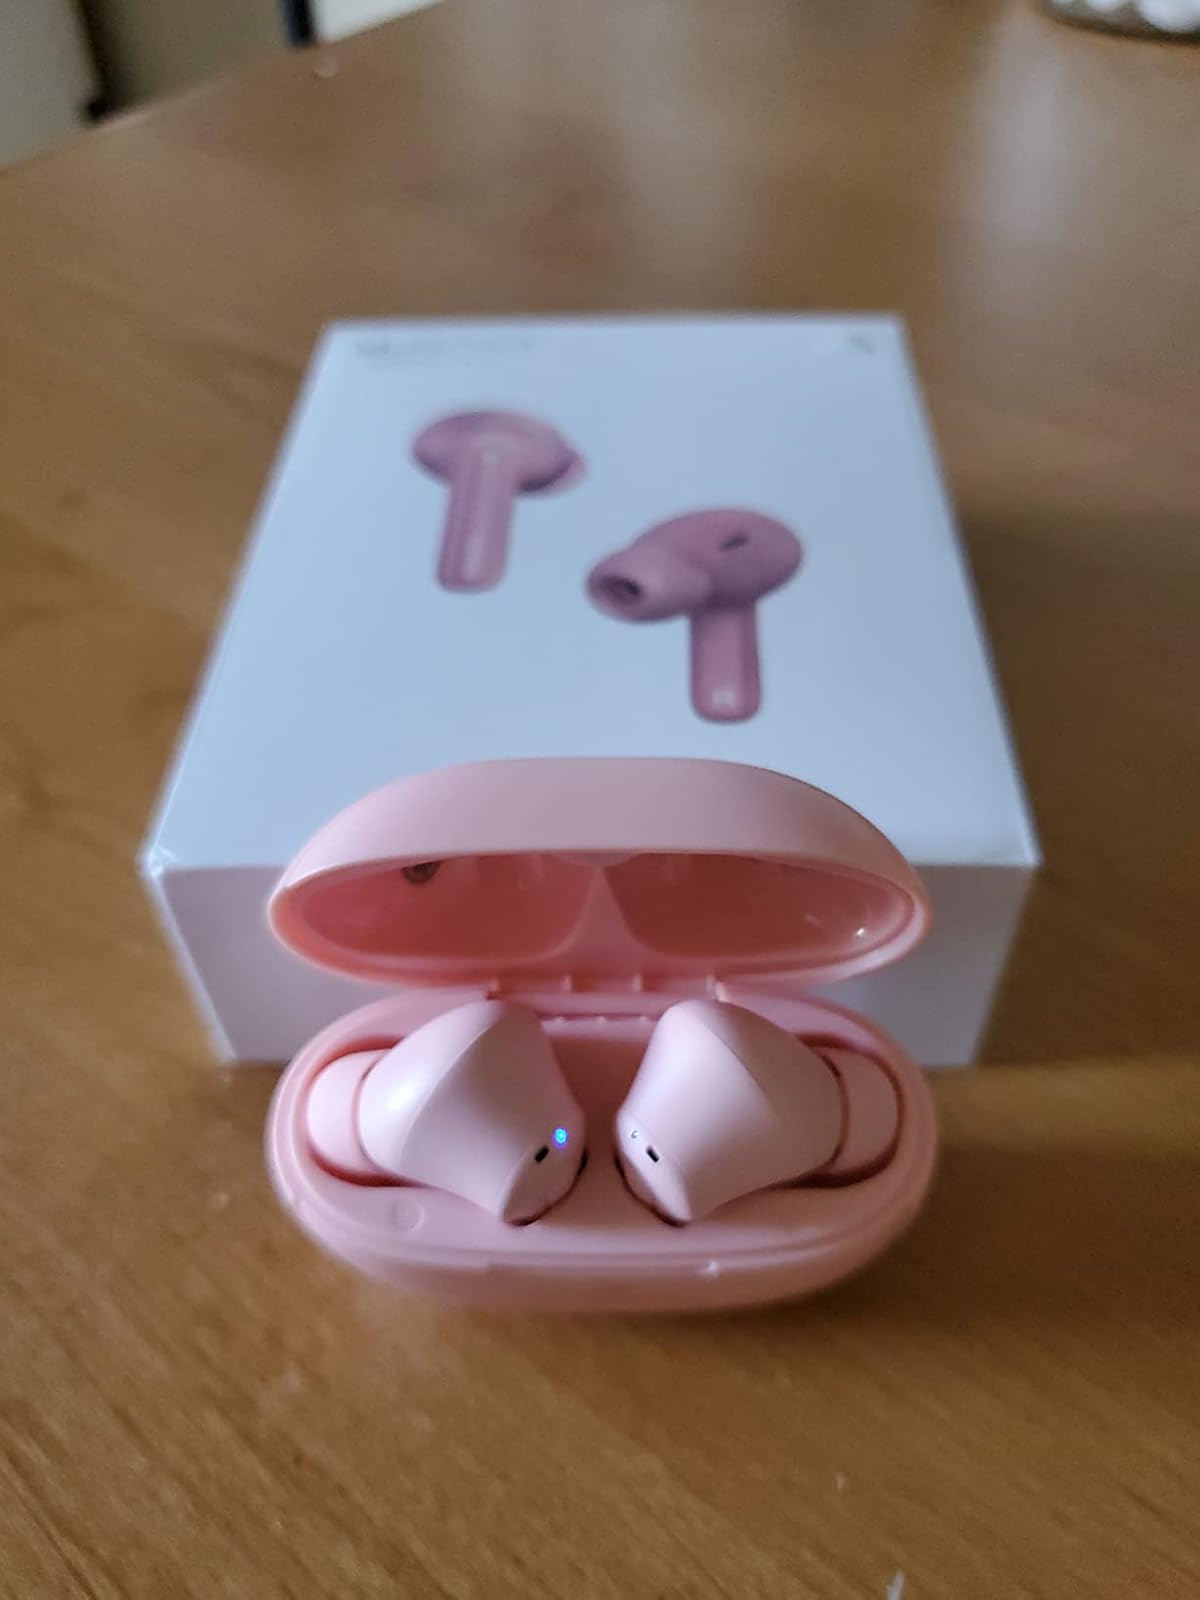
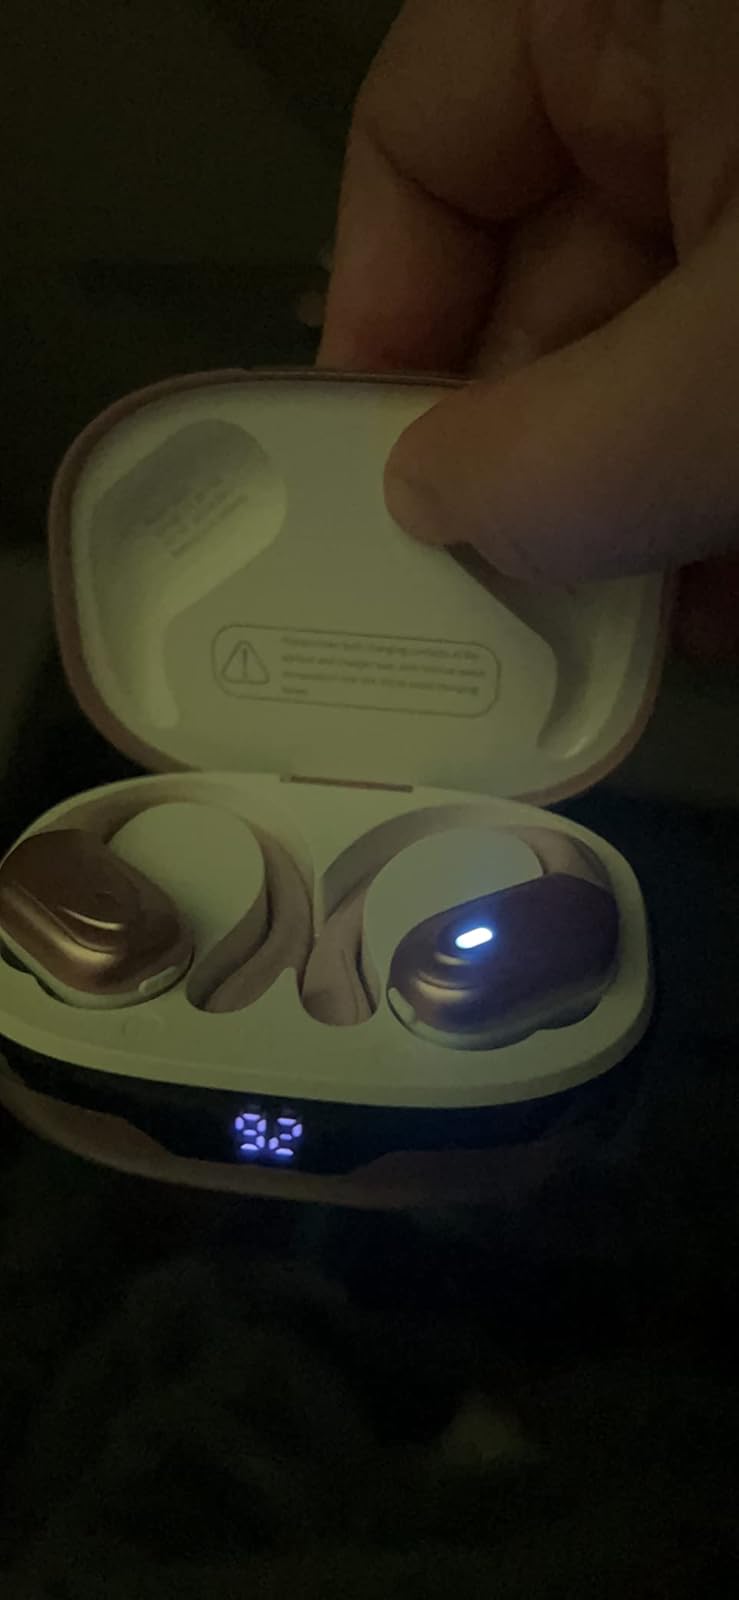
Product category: earbuds
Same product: no